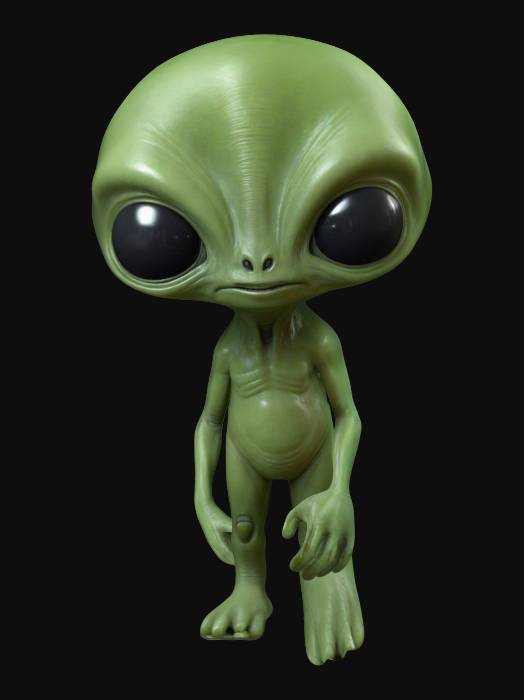
미적 점수 (1~10점): 6